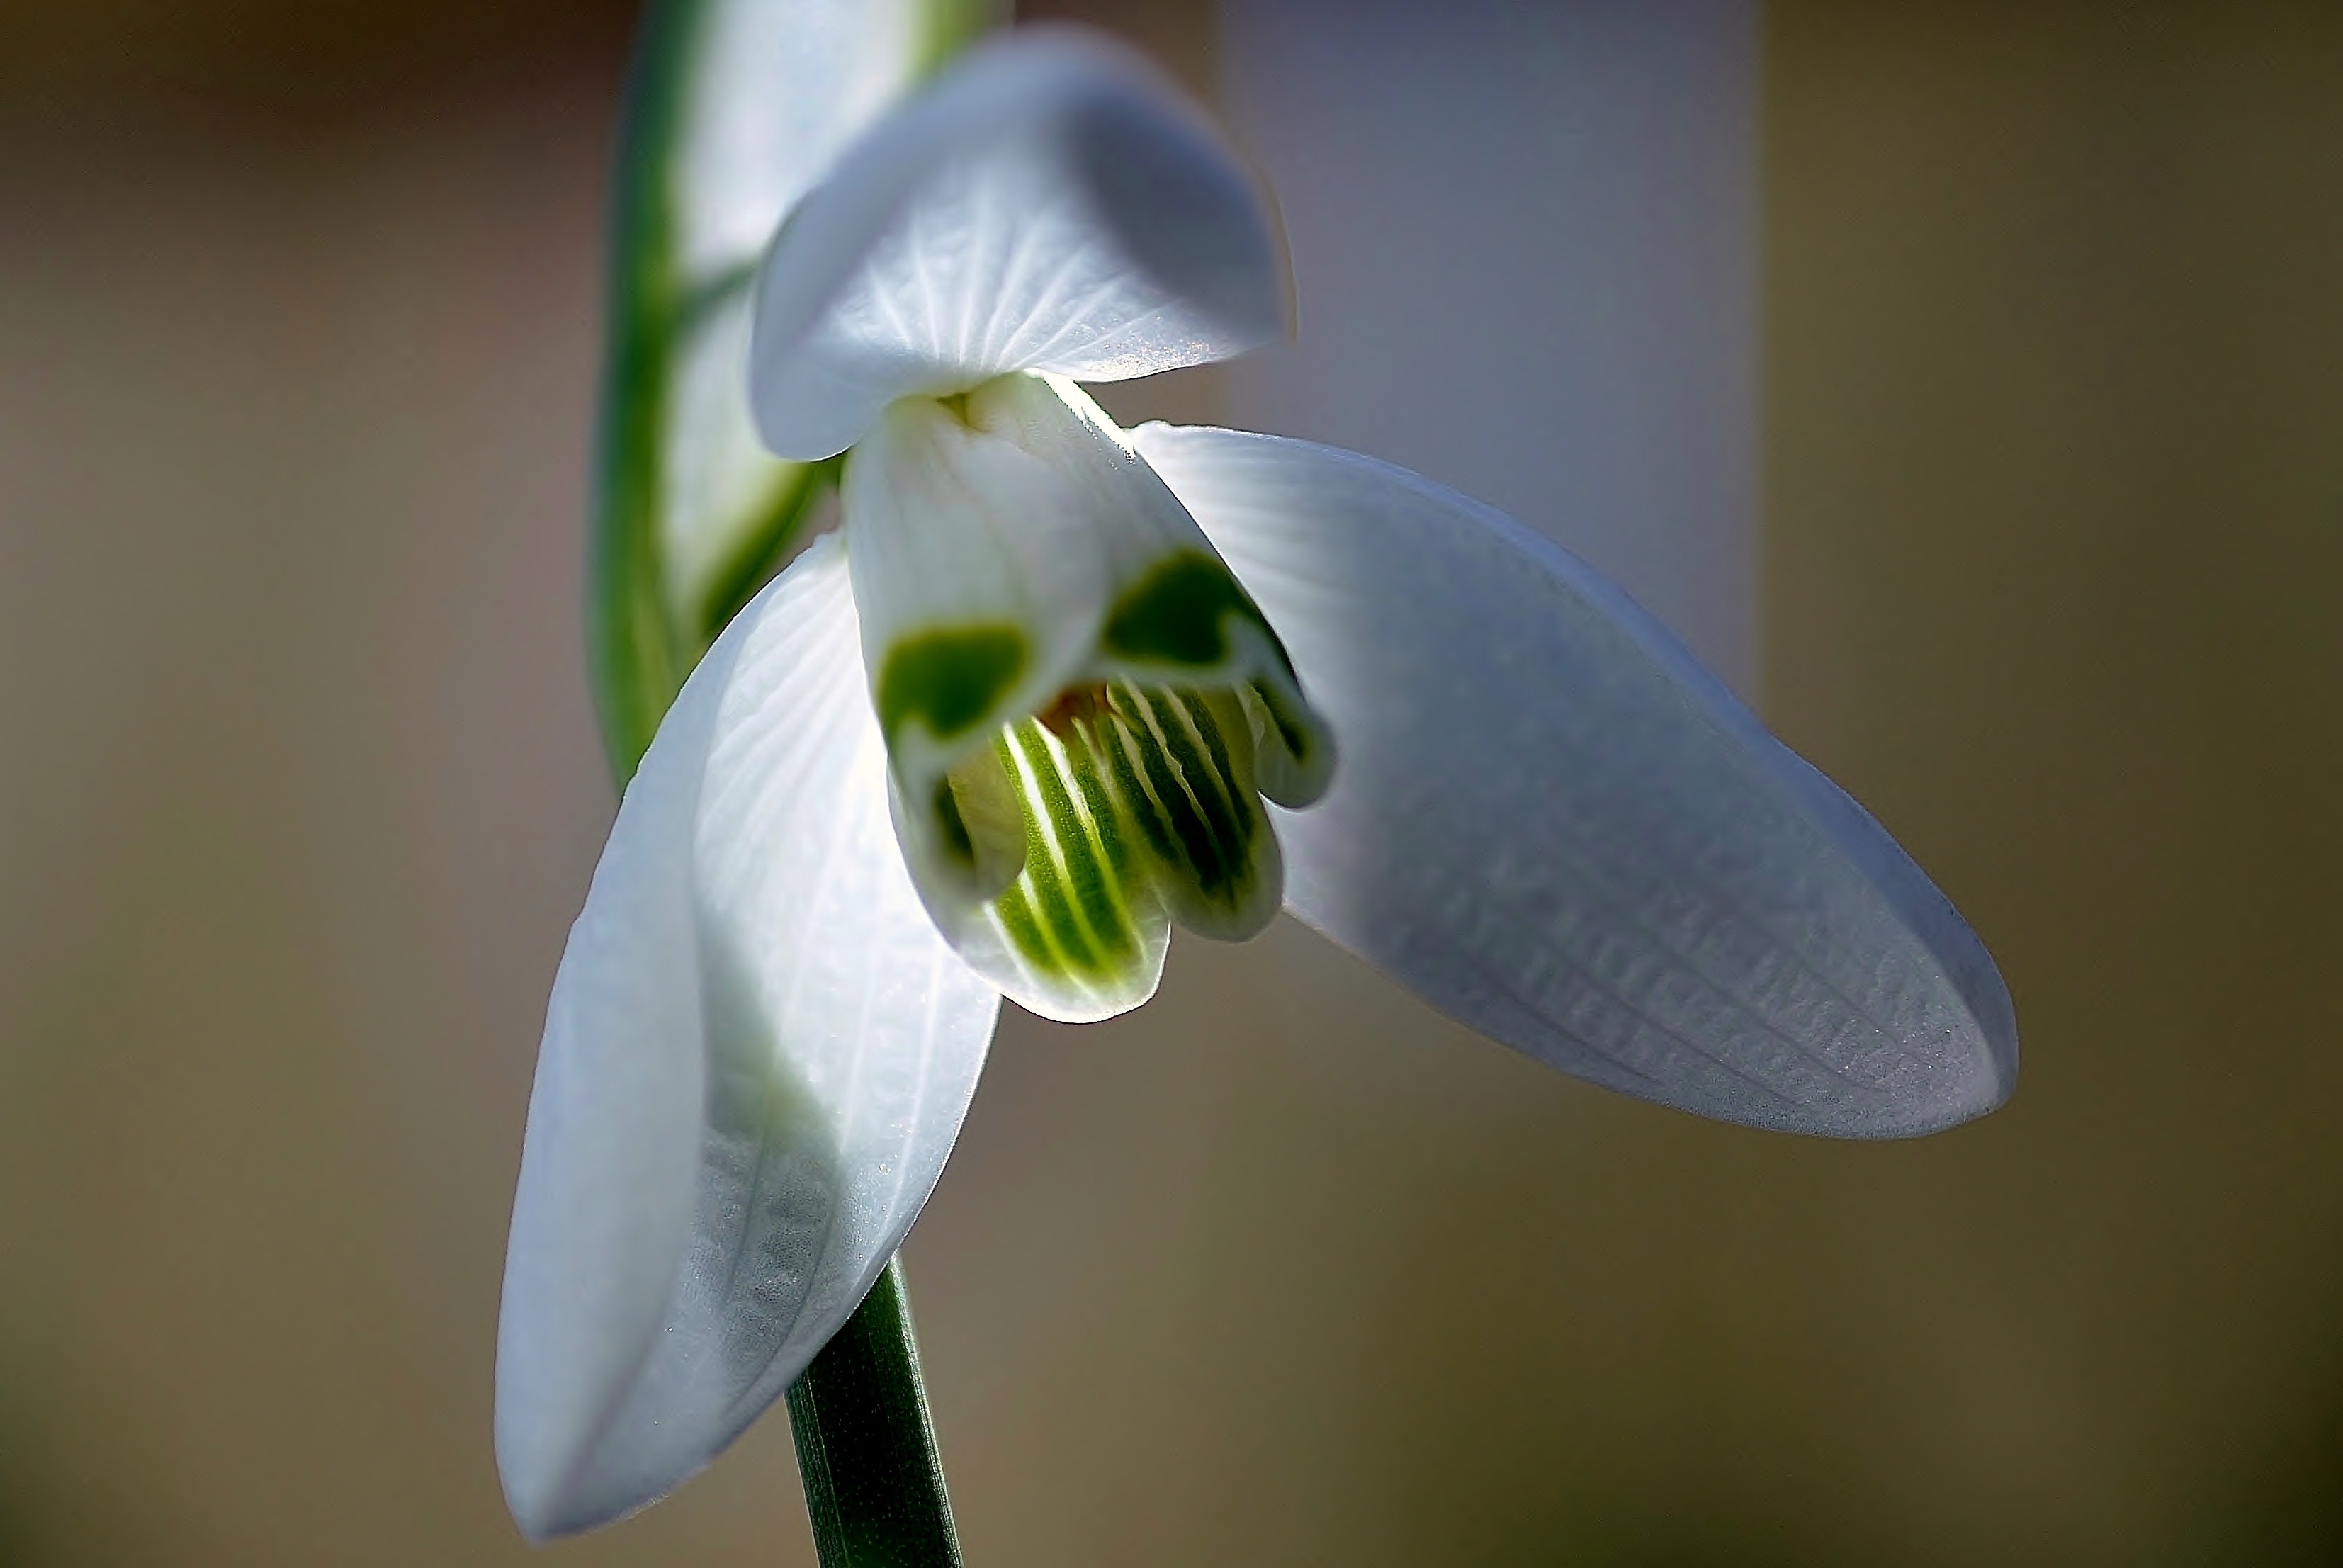
blossom, plant, white, photography, flower, petal, spring, green, botany, yellow, flora, close up, iris, eye, snowdrop, galanthus, macro photography, harbinger of spring, flowering plant, plant stem, land plant